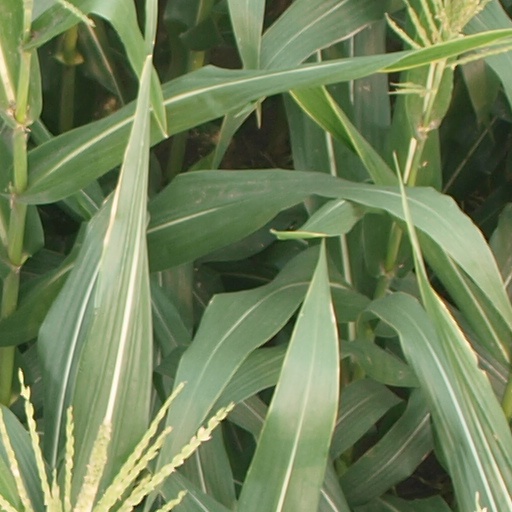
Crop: maize; corn